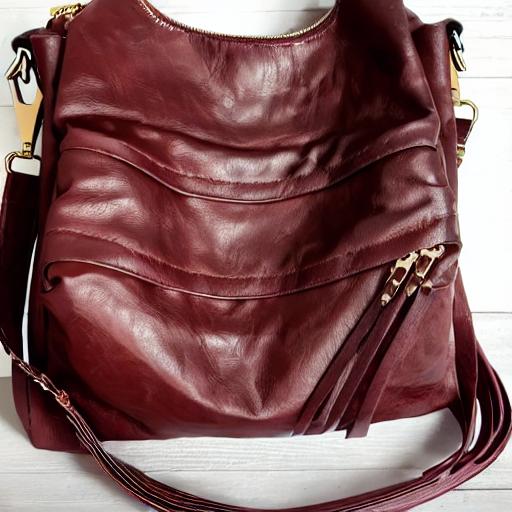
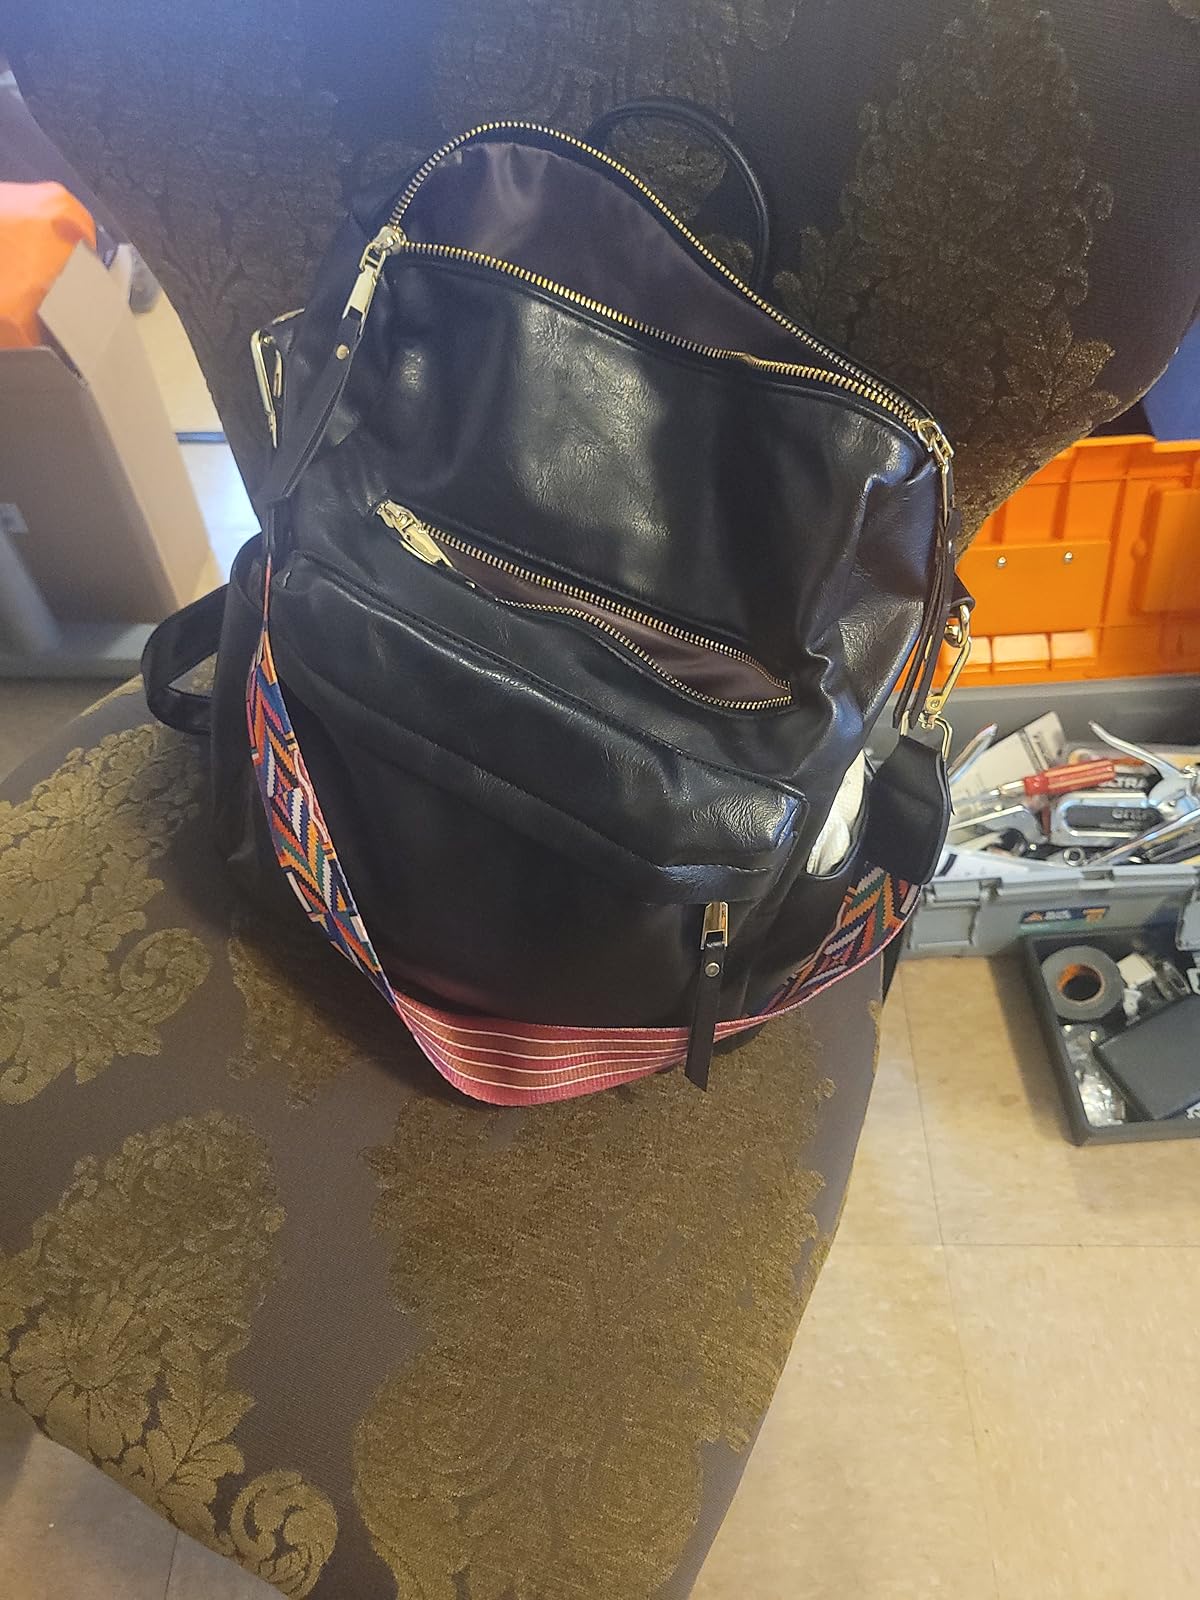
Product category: accessories_handbag
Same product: no